Hayden Hurst

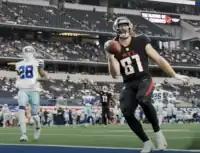
Hurst scoring a touchdown with the Falcons against the Cowboys in 2020.

On March 16, 2020, the Ravens agreed to trade Hurst to the Atlanta Falcons along with a fourth-round pick in the 2020 NFL draft in return for 2020 second and fifth-round picks. The deal became official on March 18. In Week 2 against the Dallas Cowboys, Hurst caught five passes for 72 yards and his first touchdown reception as a member of the Falcons during the 39–40 loss. In the 2020 season, he had 56 receptions for 571 receiving yards and six receiving touchdowns.